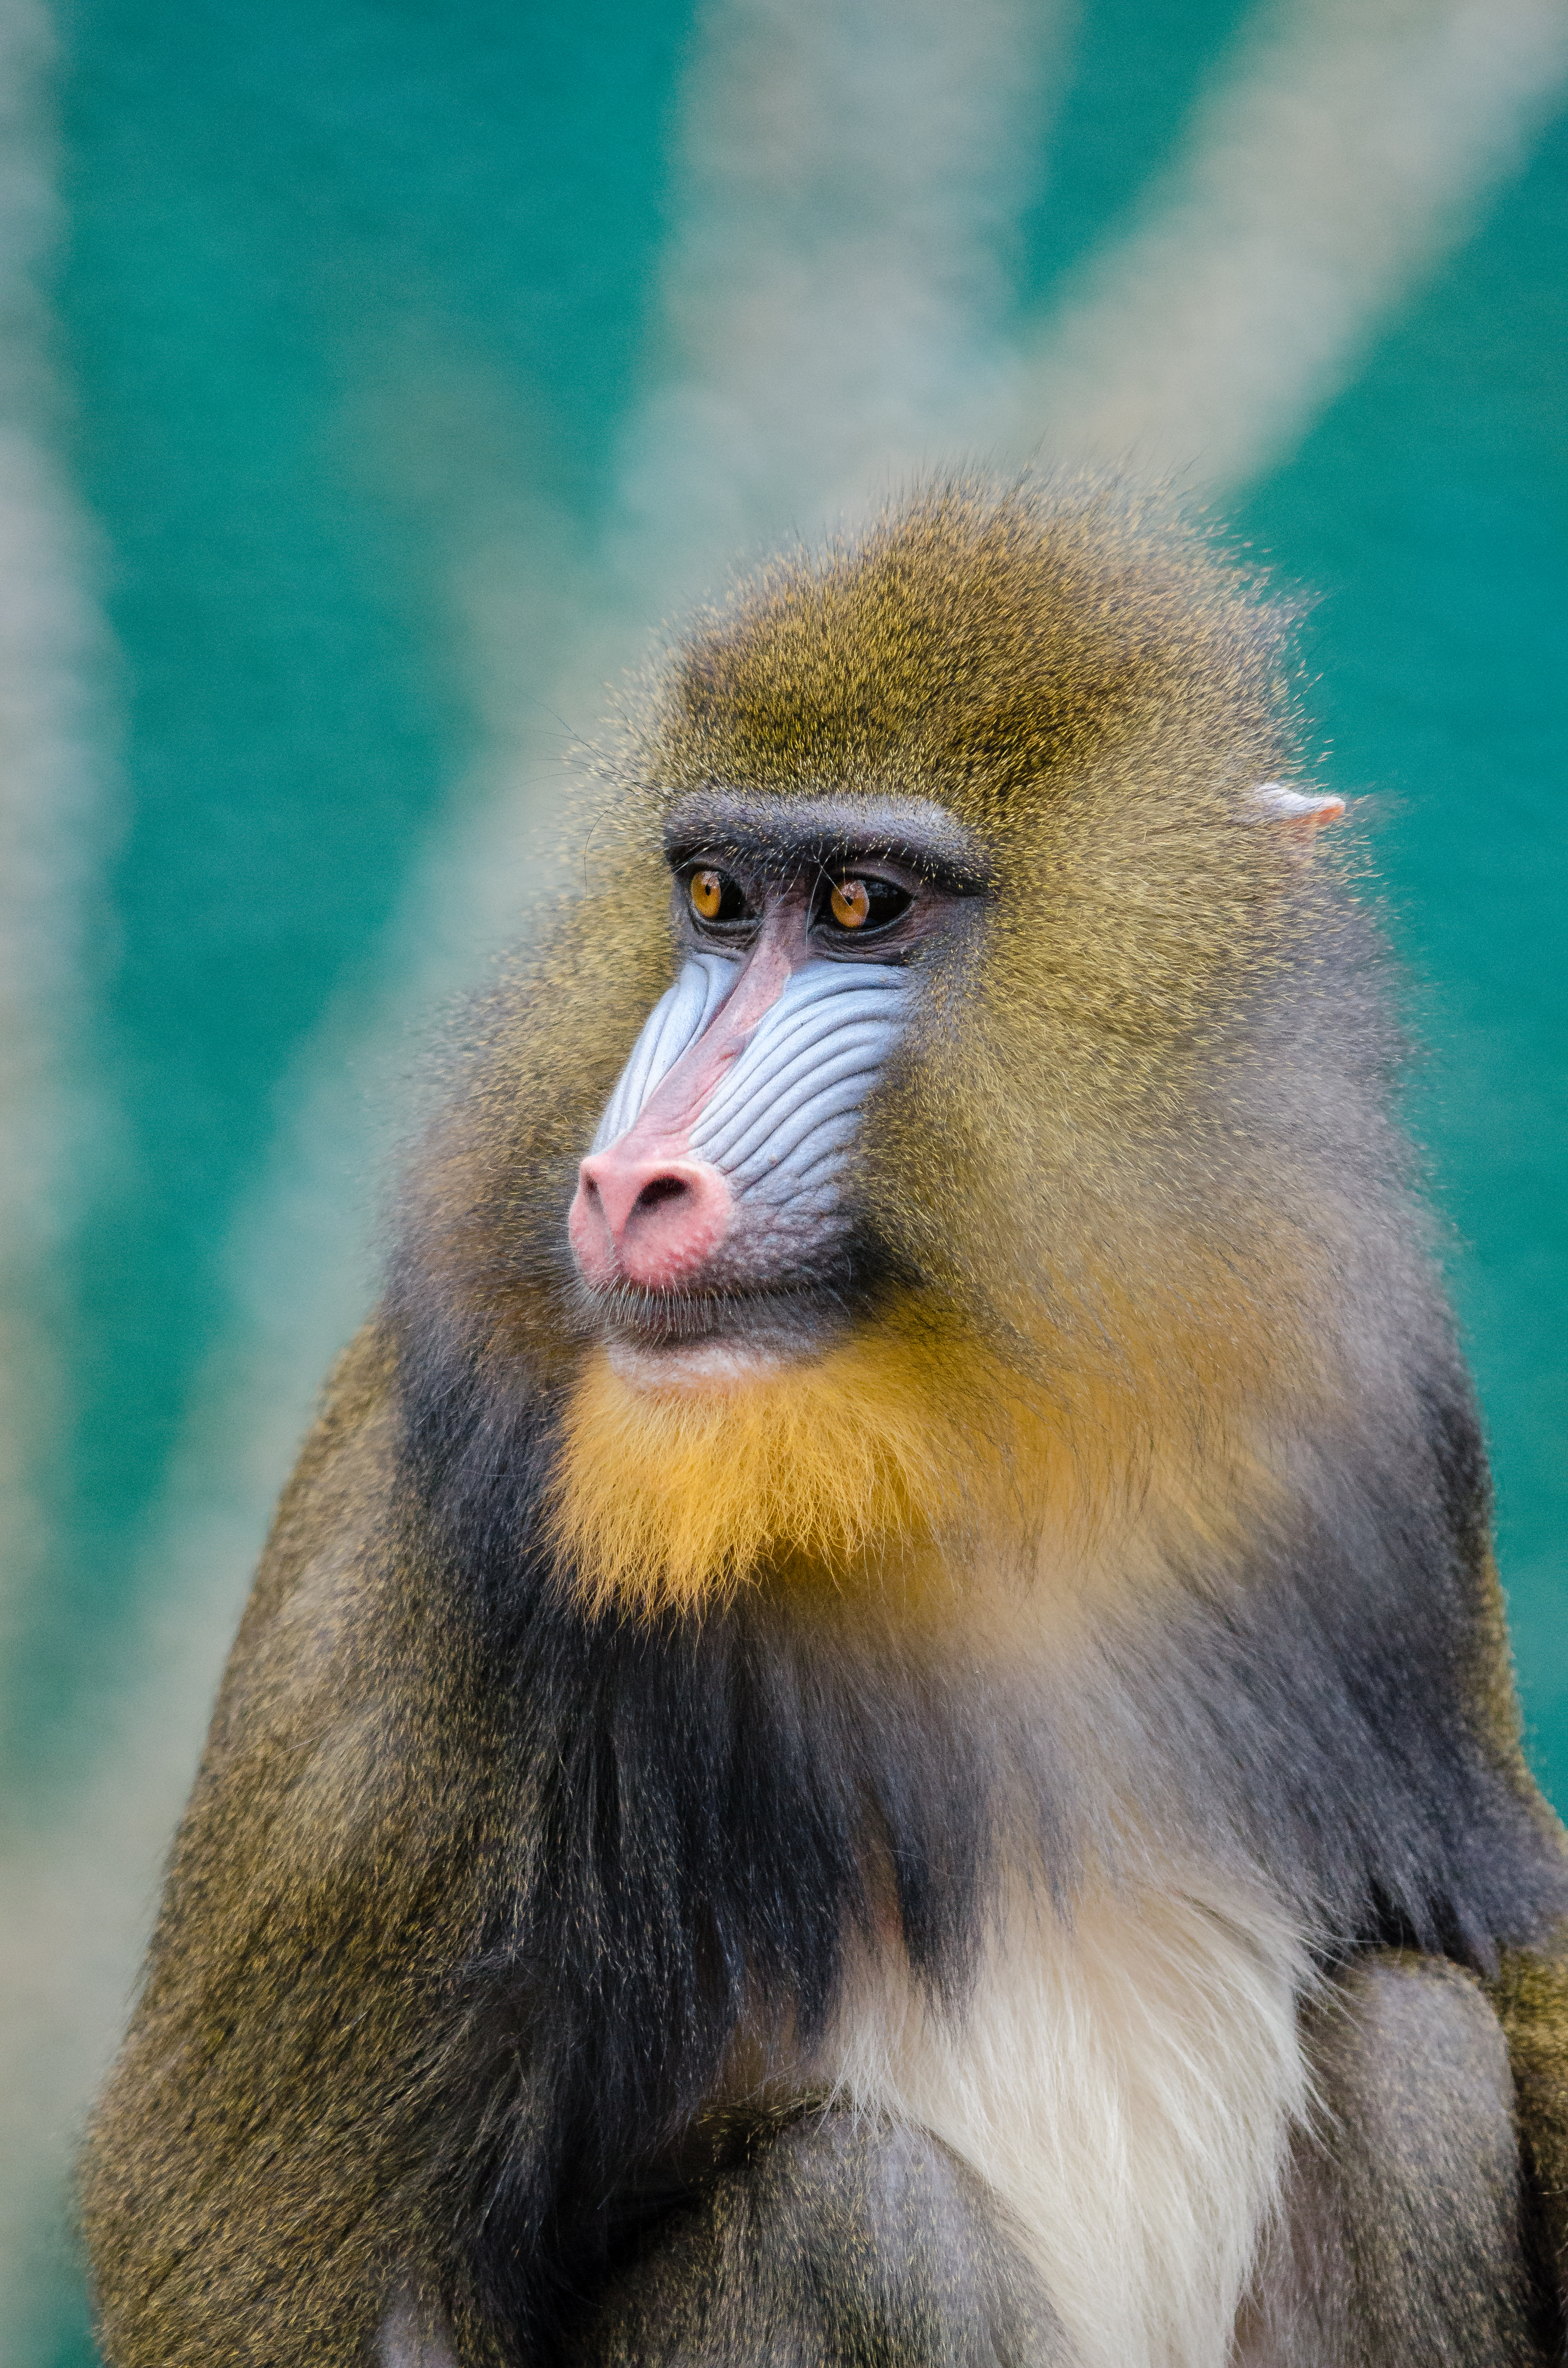
nature, bokeh, vintage, old, female, wildlife, zoo, fur, portrait, red, lens, mammal, nikon, monkey, fauna, primate, world, drill, cool image, baboon, furry, vertebrate, germany, deutschland, sigma, natur, tier, fell, sphinx, d7000, tierpark, weiblich, pelz, pelzig, iucn, list, vulnerable, 300mm, mandrill, affe, mandril, weibchen, objektiv, cercopithecidae, superfotos, mandrillus, tierportrt, mandryl, rholc, spitzenfotos, barwnolicy, macaque, old world monkey, langur, japanese macaque, new world monkey, tufted capuchin